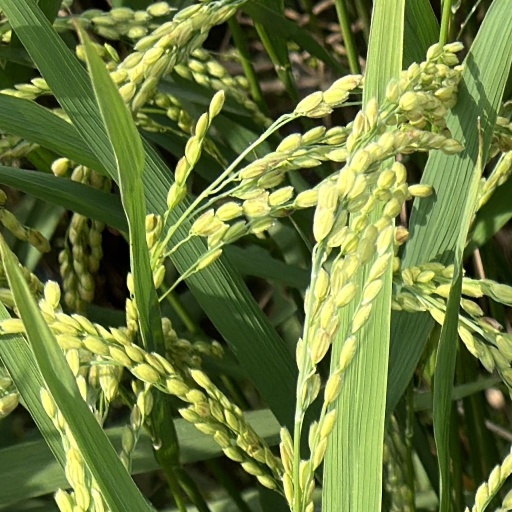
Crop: rice